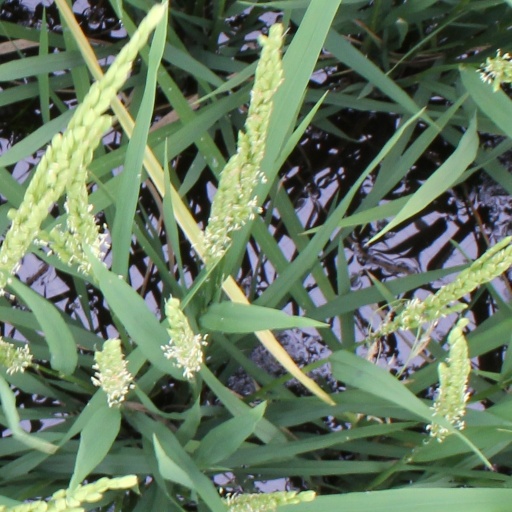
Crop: rice